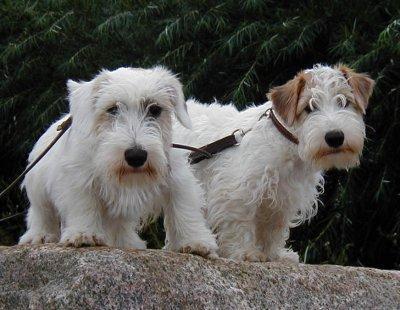
Sealyham_terrier